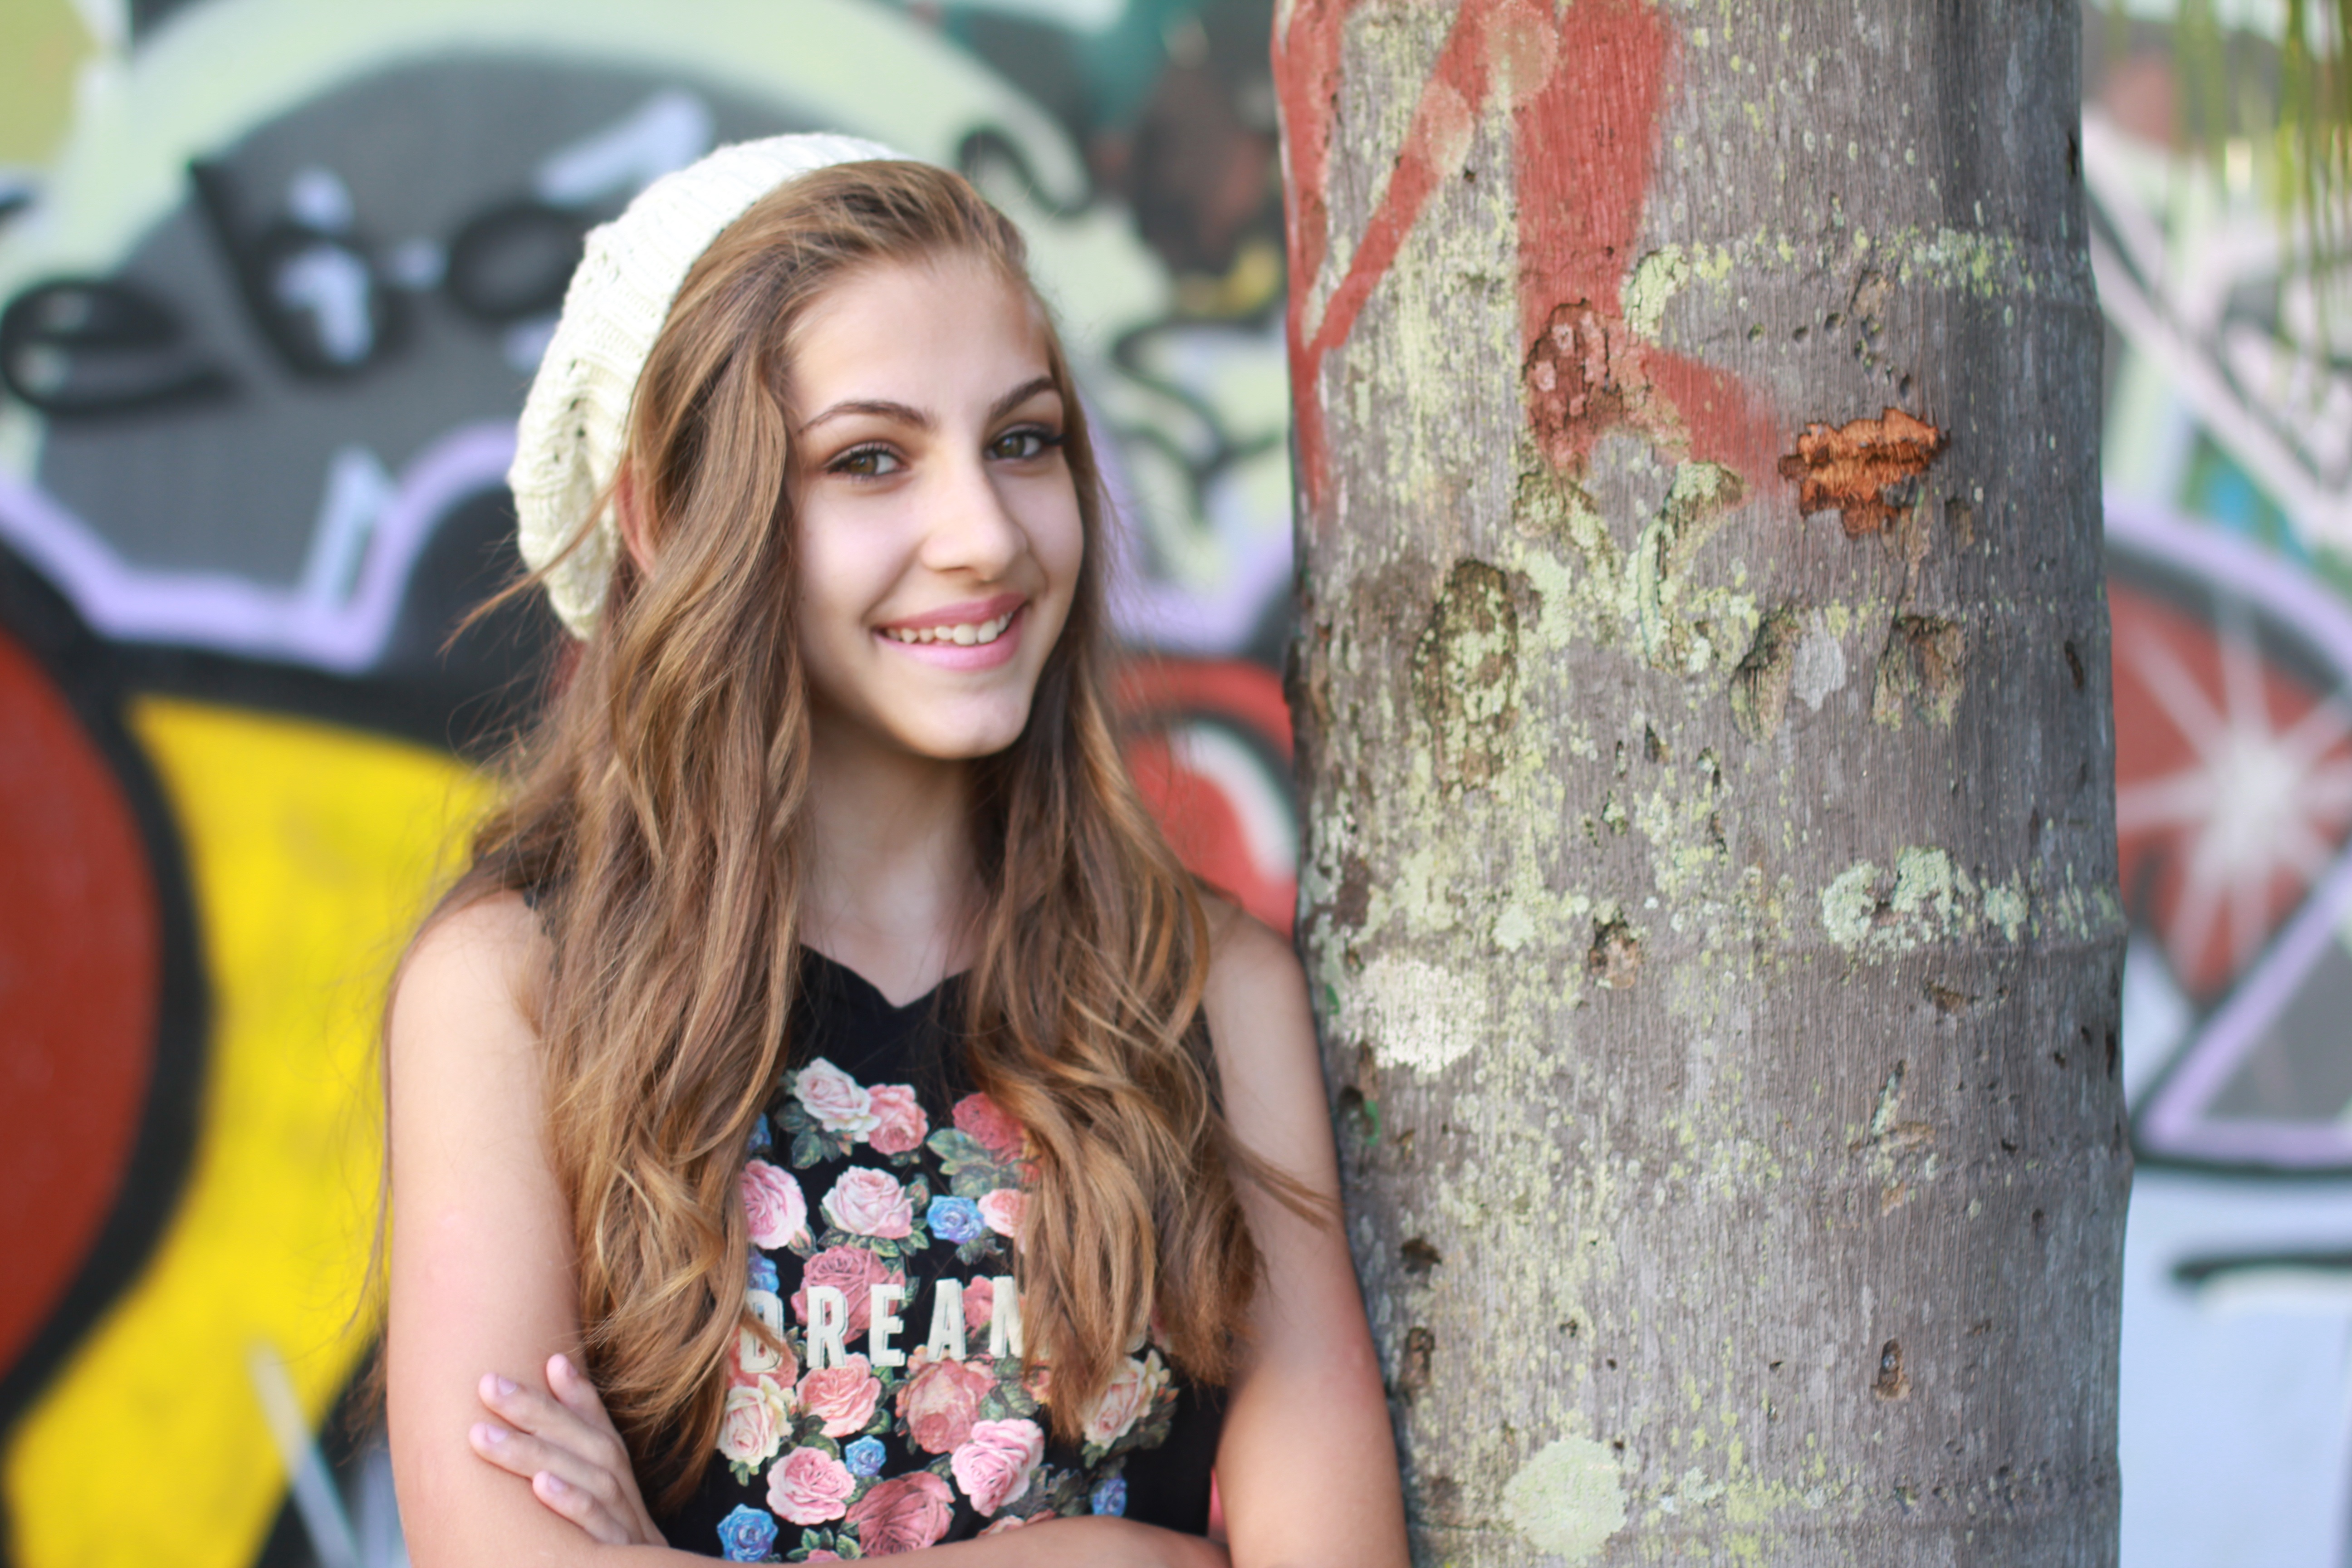
girl, sport, photography, skateboard, model, young, spring, color, child, fashion, season, teenager, fun, dress, beauty, childish, joke, photo shoot